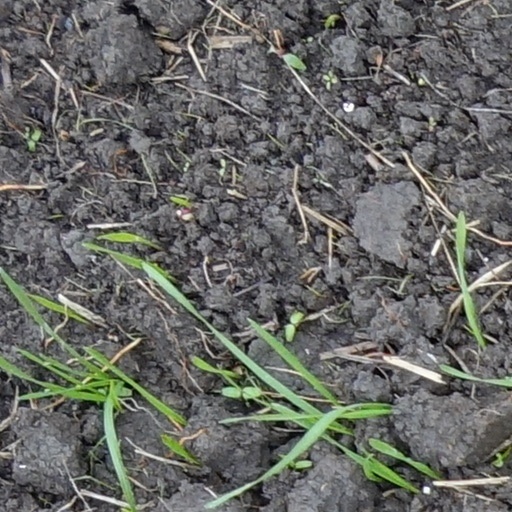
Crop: wheat